Faculty of Law and Administration of the Jagiellonian University

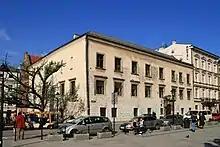
Collegium Iuridicum

The Faculty is well known for its international approach in legal education due to the programme of study, foreign degree programmes and several schools of foreign laws in Kraków and abroad: